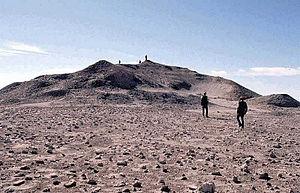
Alulim, roi d'Eridu, est, selon la Liste royale sumérienne, le premier roi antédiluvien de Sumer.
Eridu est une ville antique de Basse-Mésopotamie, actuellement située en Irak. Ses ruines se trouvent sur plusieurs tells dispersés sur un vaste espace, à une vingtaine de kilomètres au sud-ouest d’Ur, le site principal étant le tell Abu Shahrain.